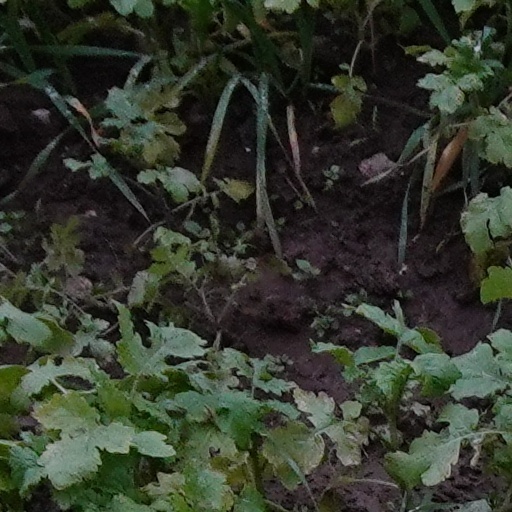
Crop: wheat